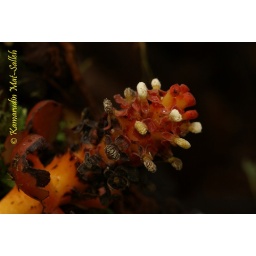
Open and unopen male flowers of B. papuana in Cameron Highlands